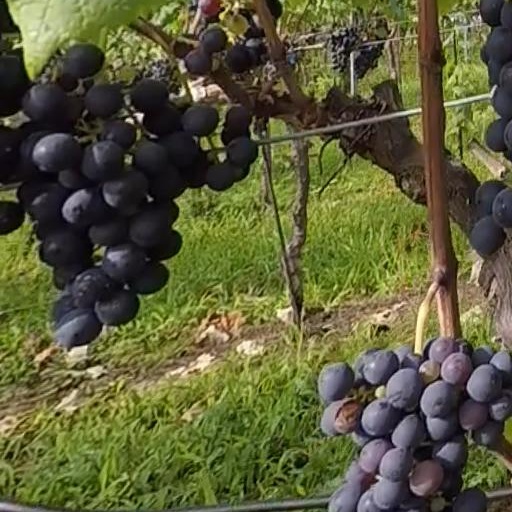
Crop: grape